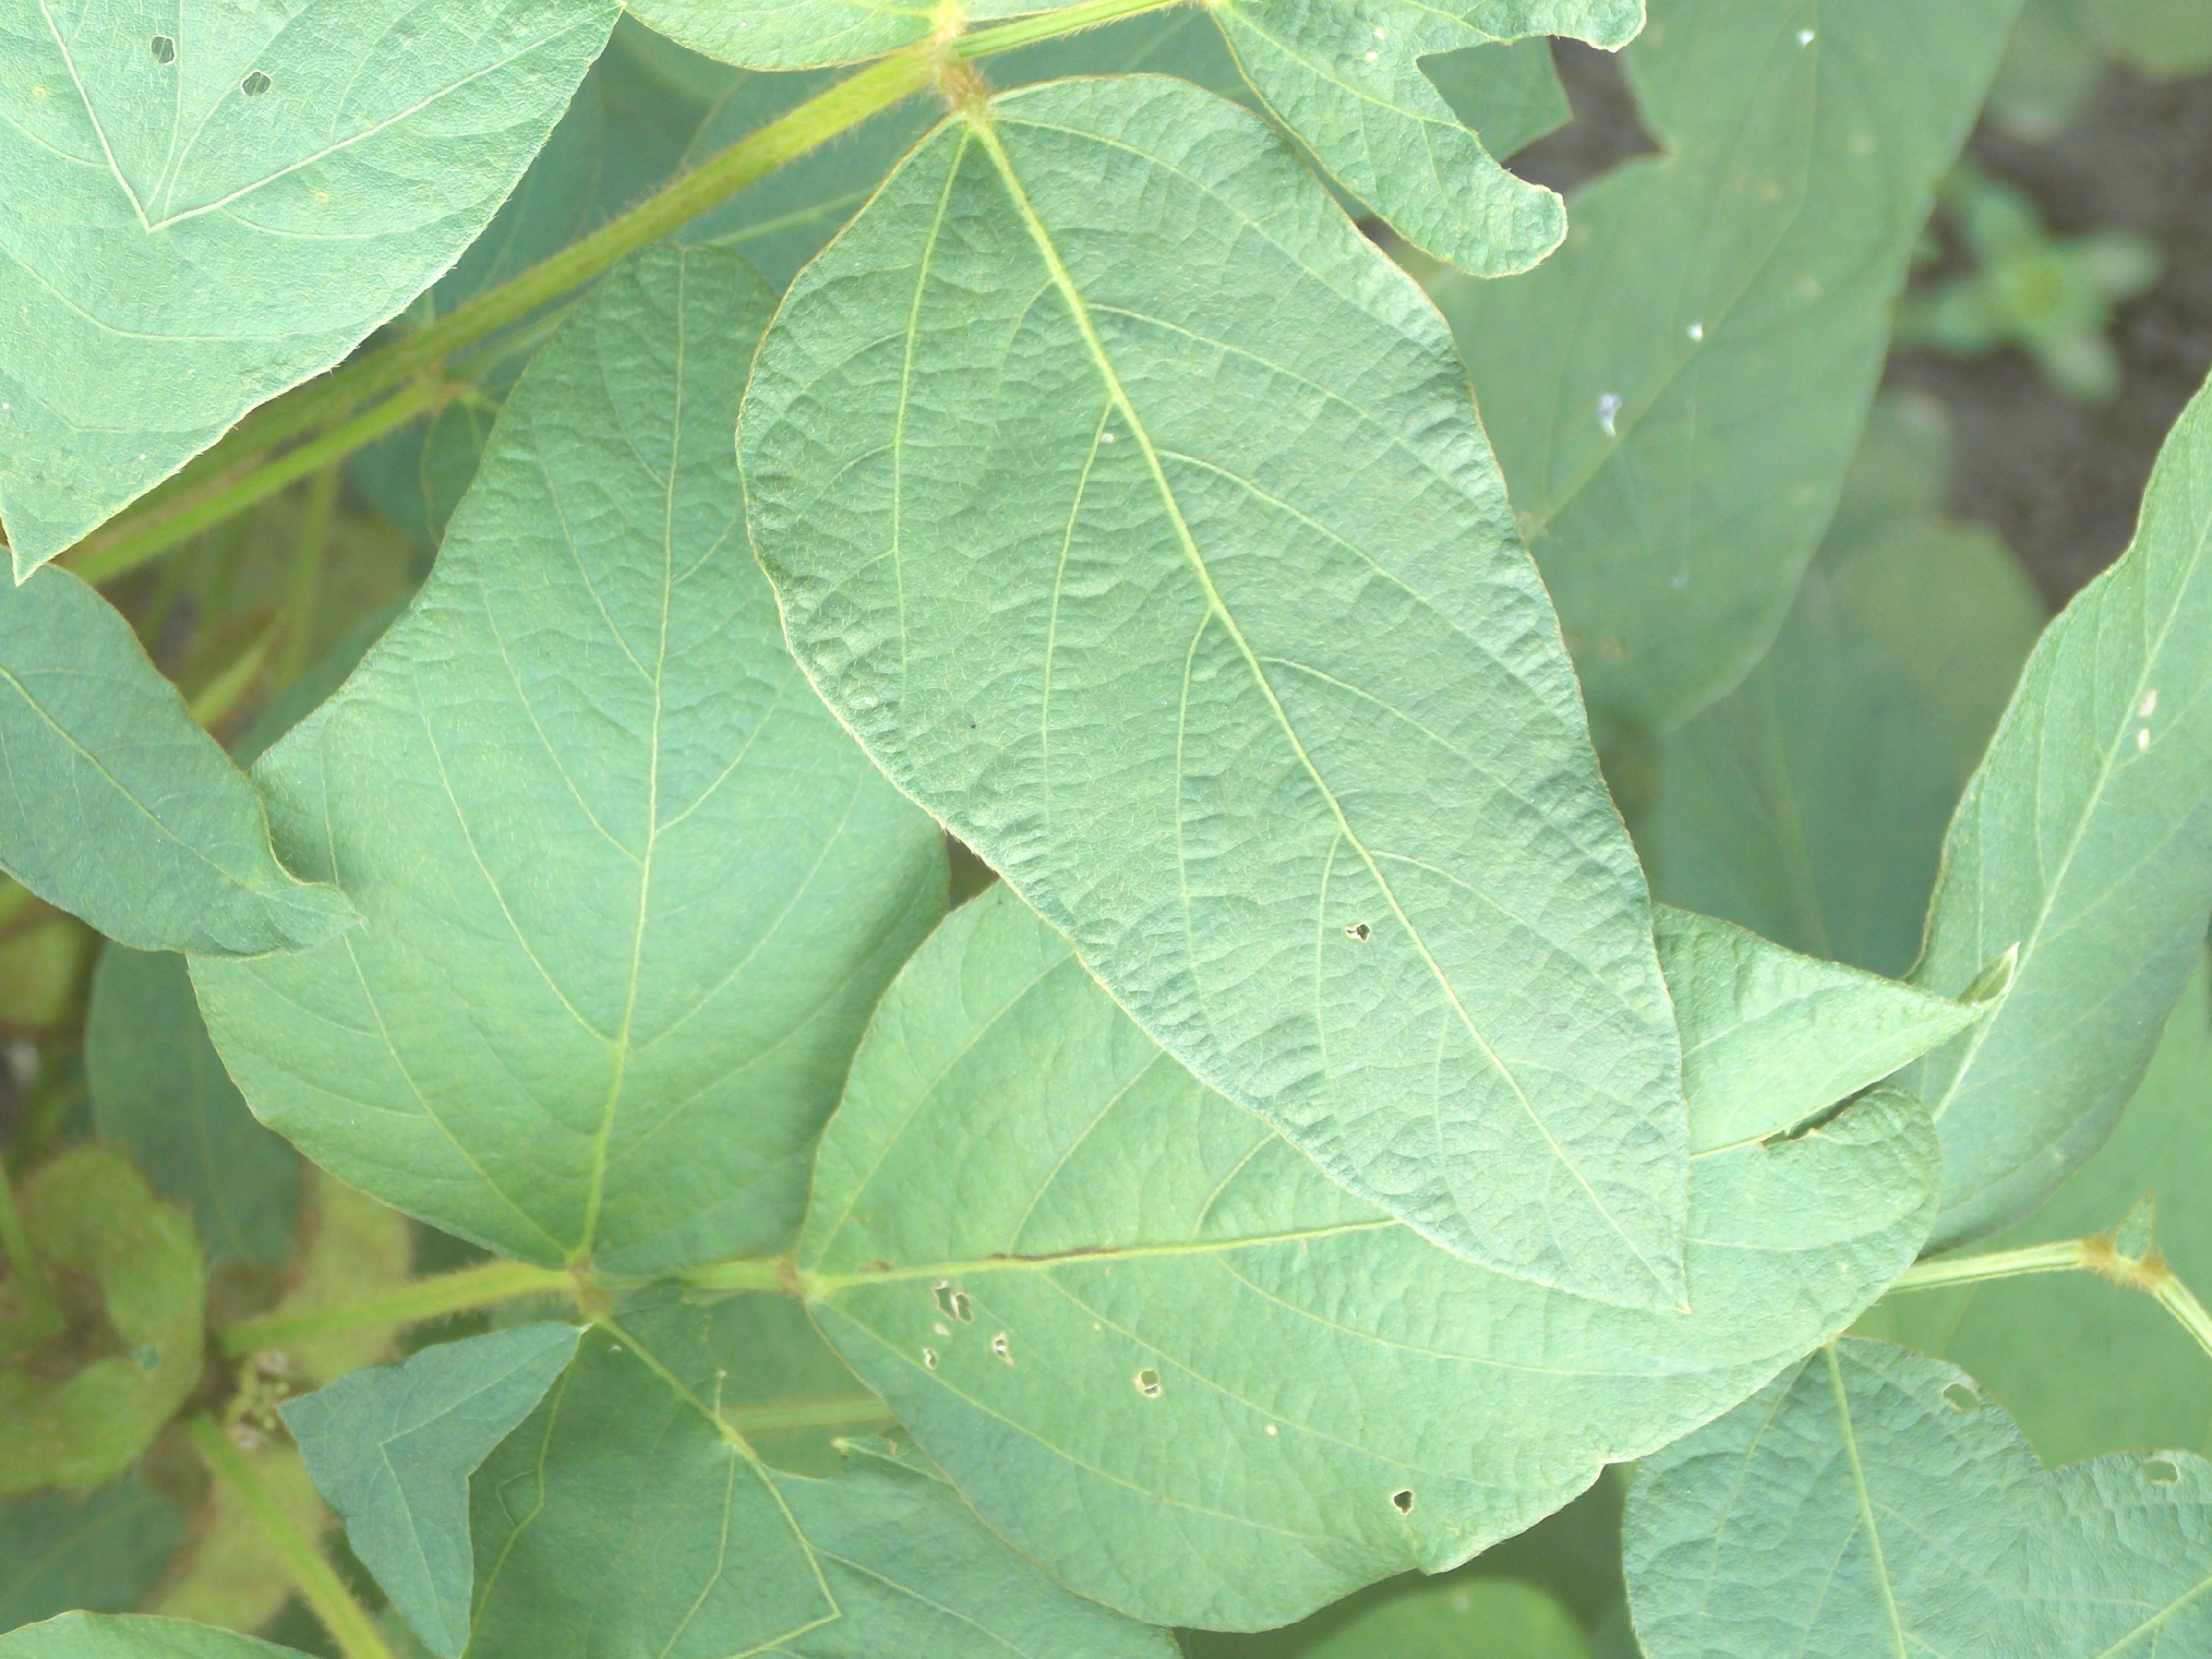
Label: Healthy